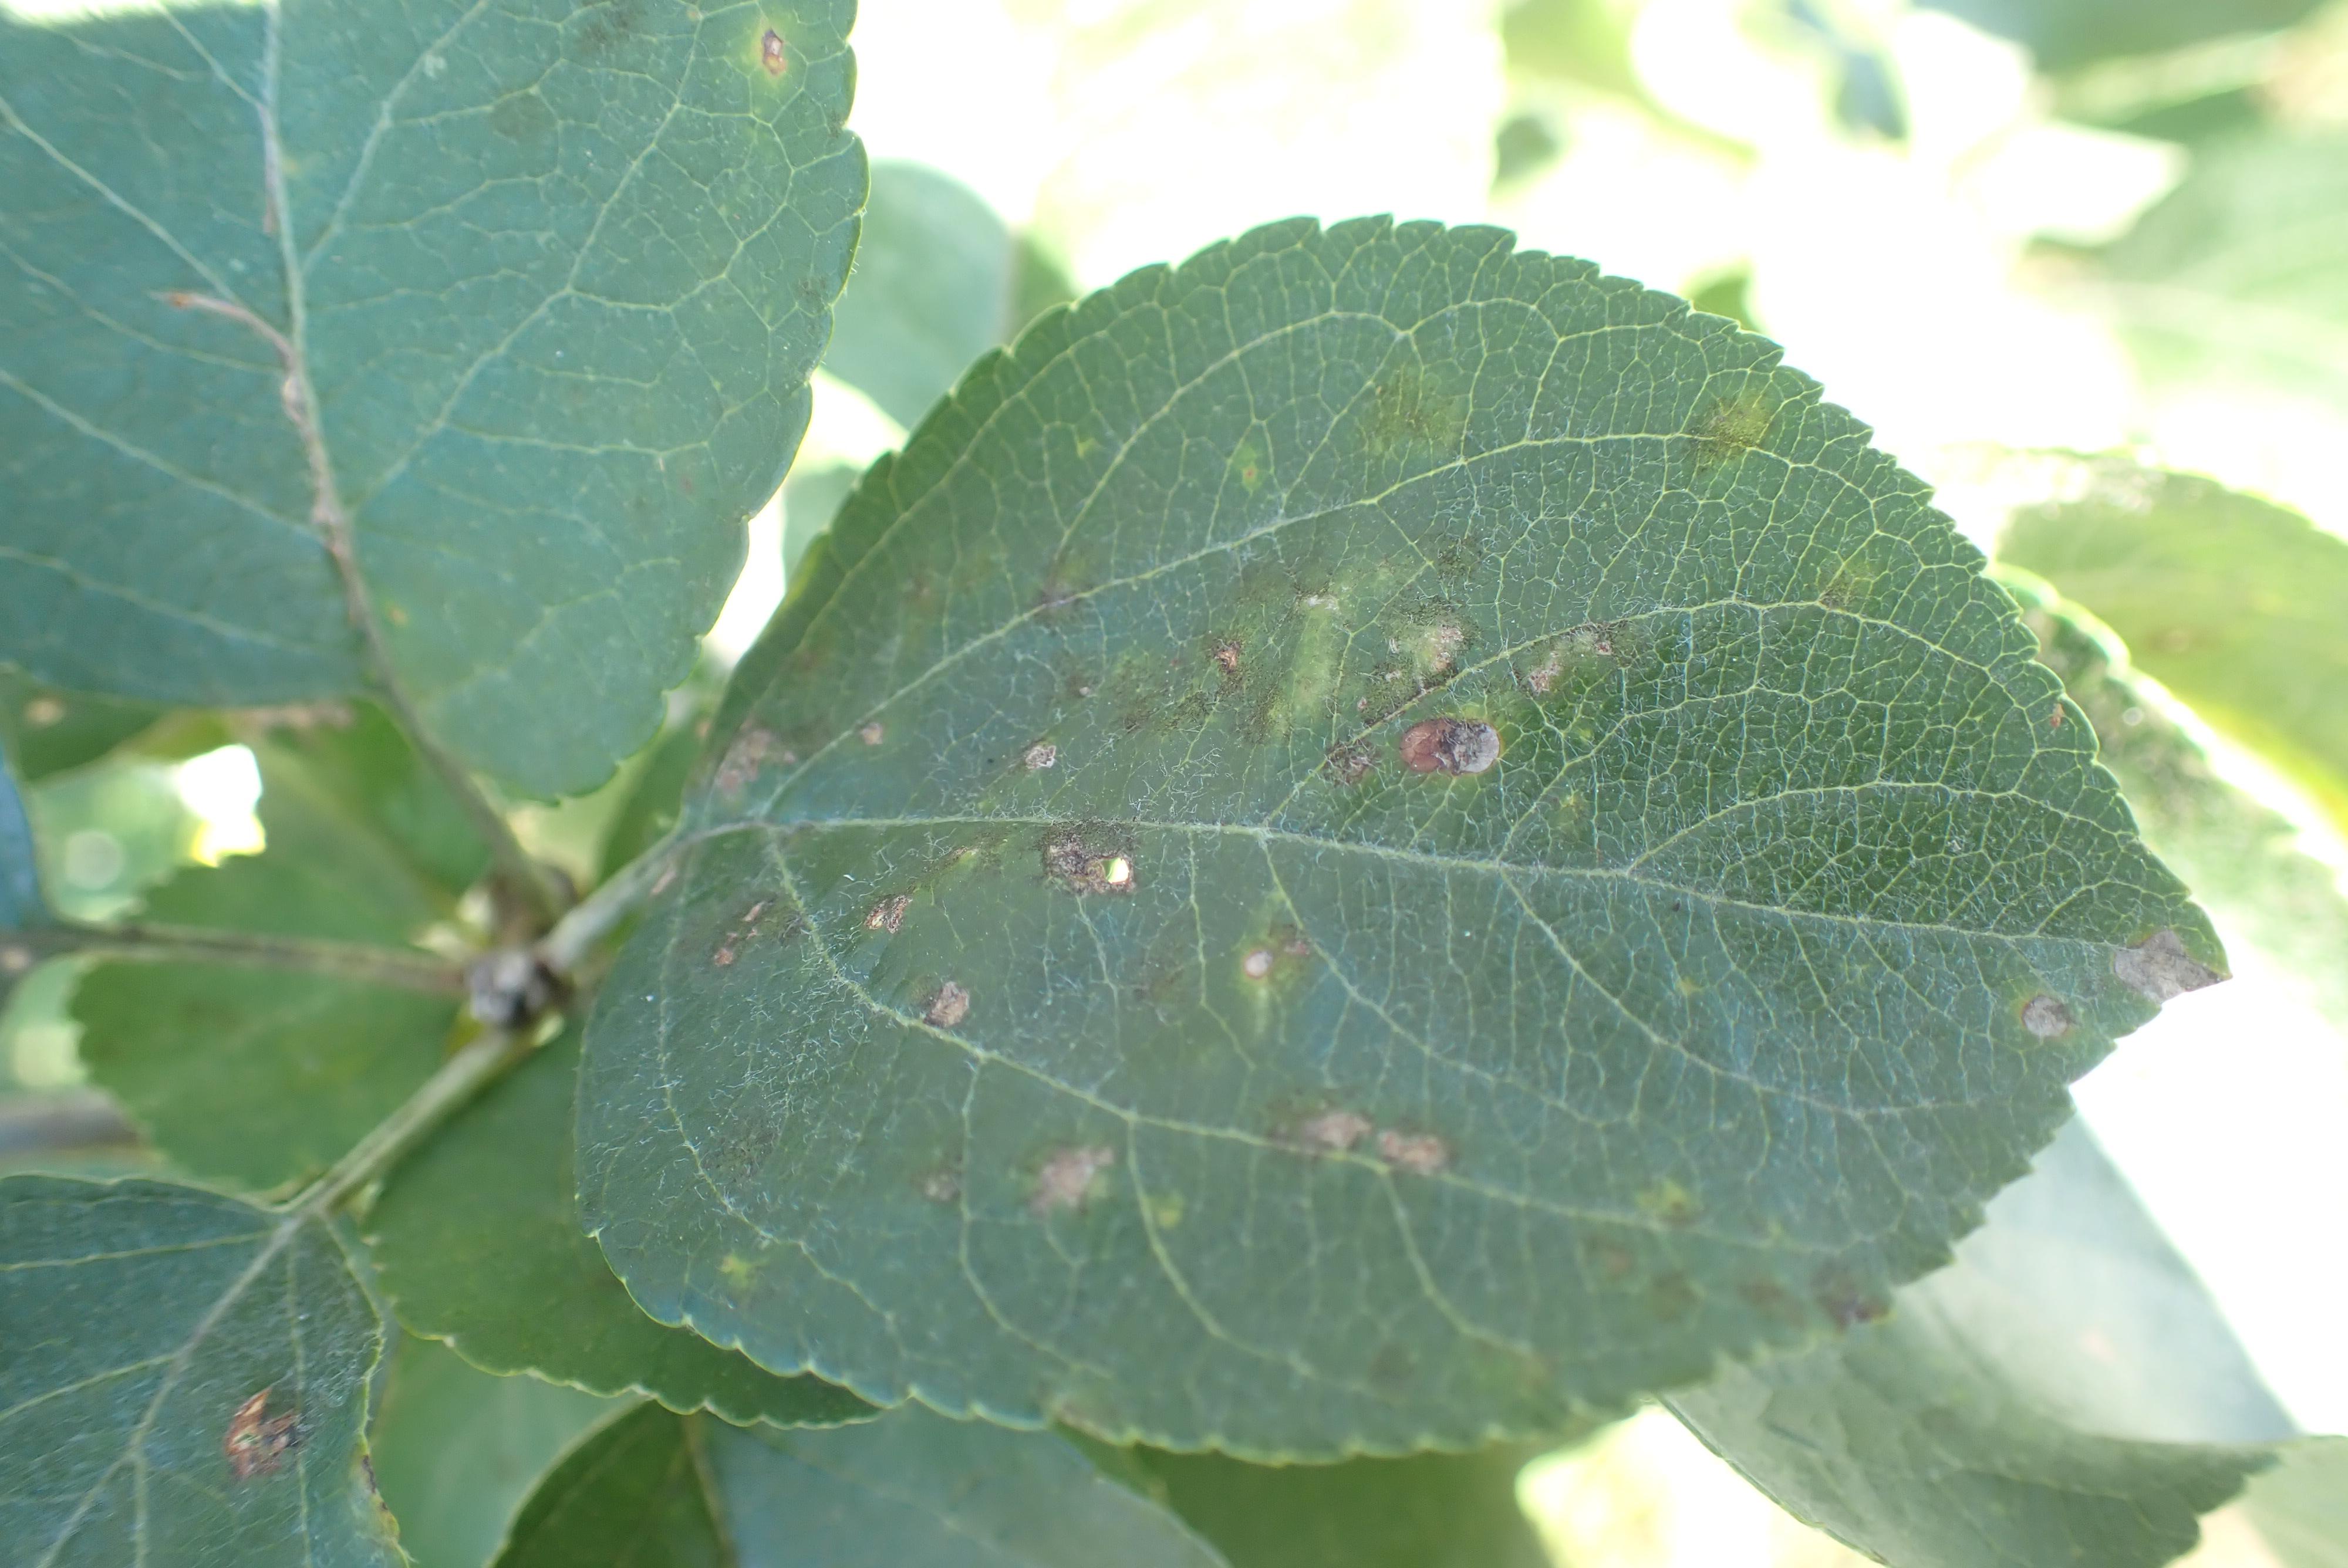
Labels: scab, frog_eye_leaf_spot